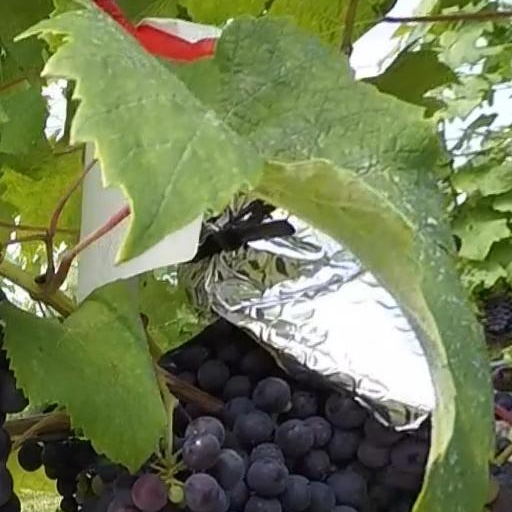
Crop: grape